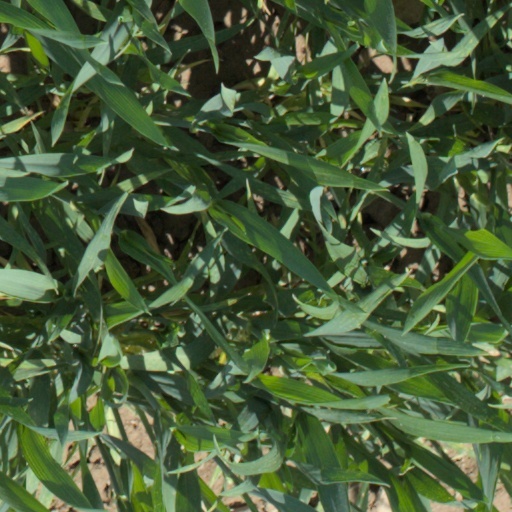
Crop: wheat